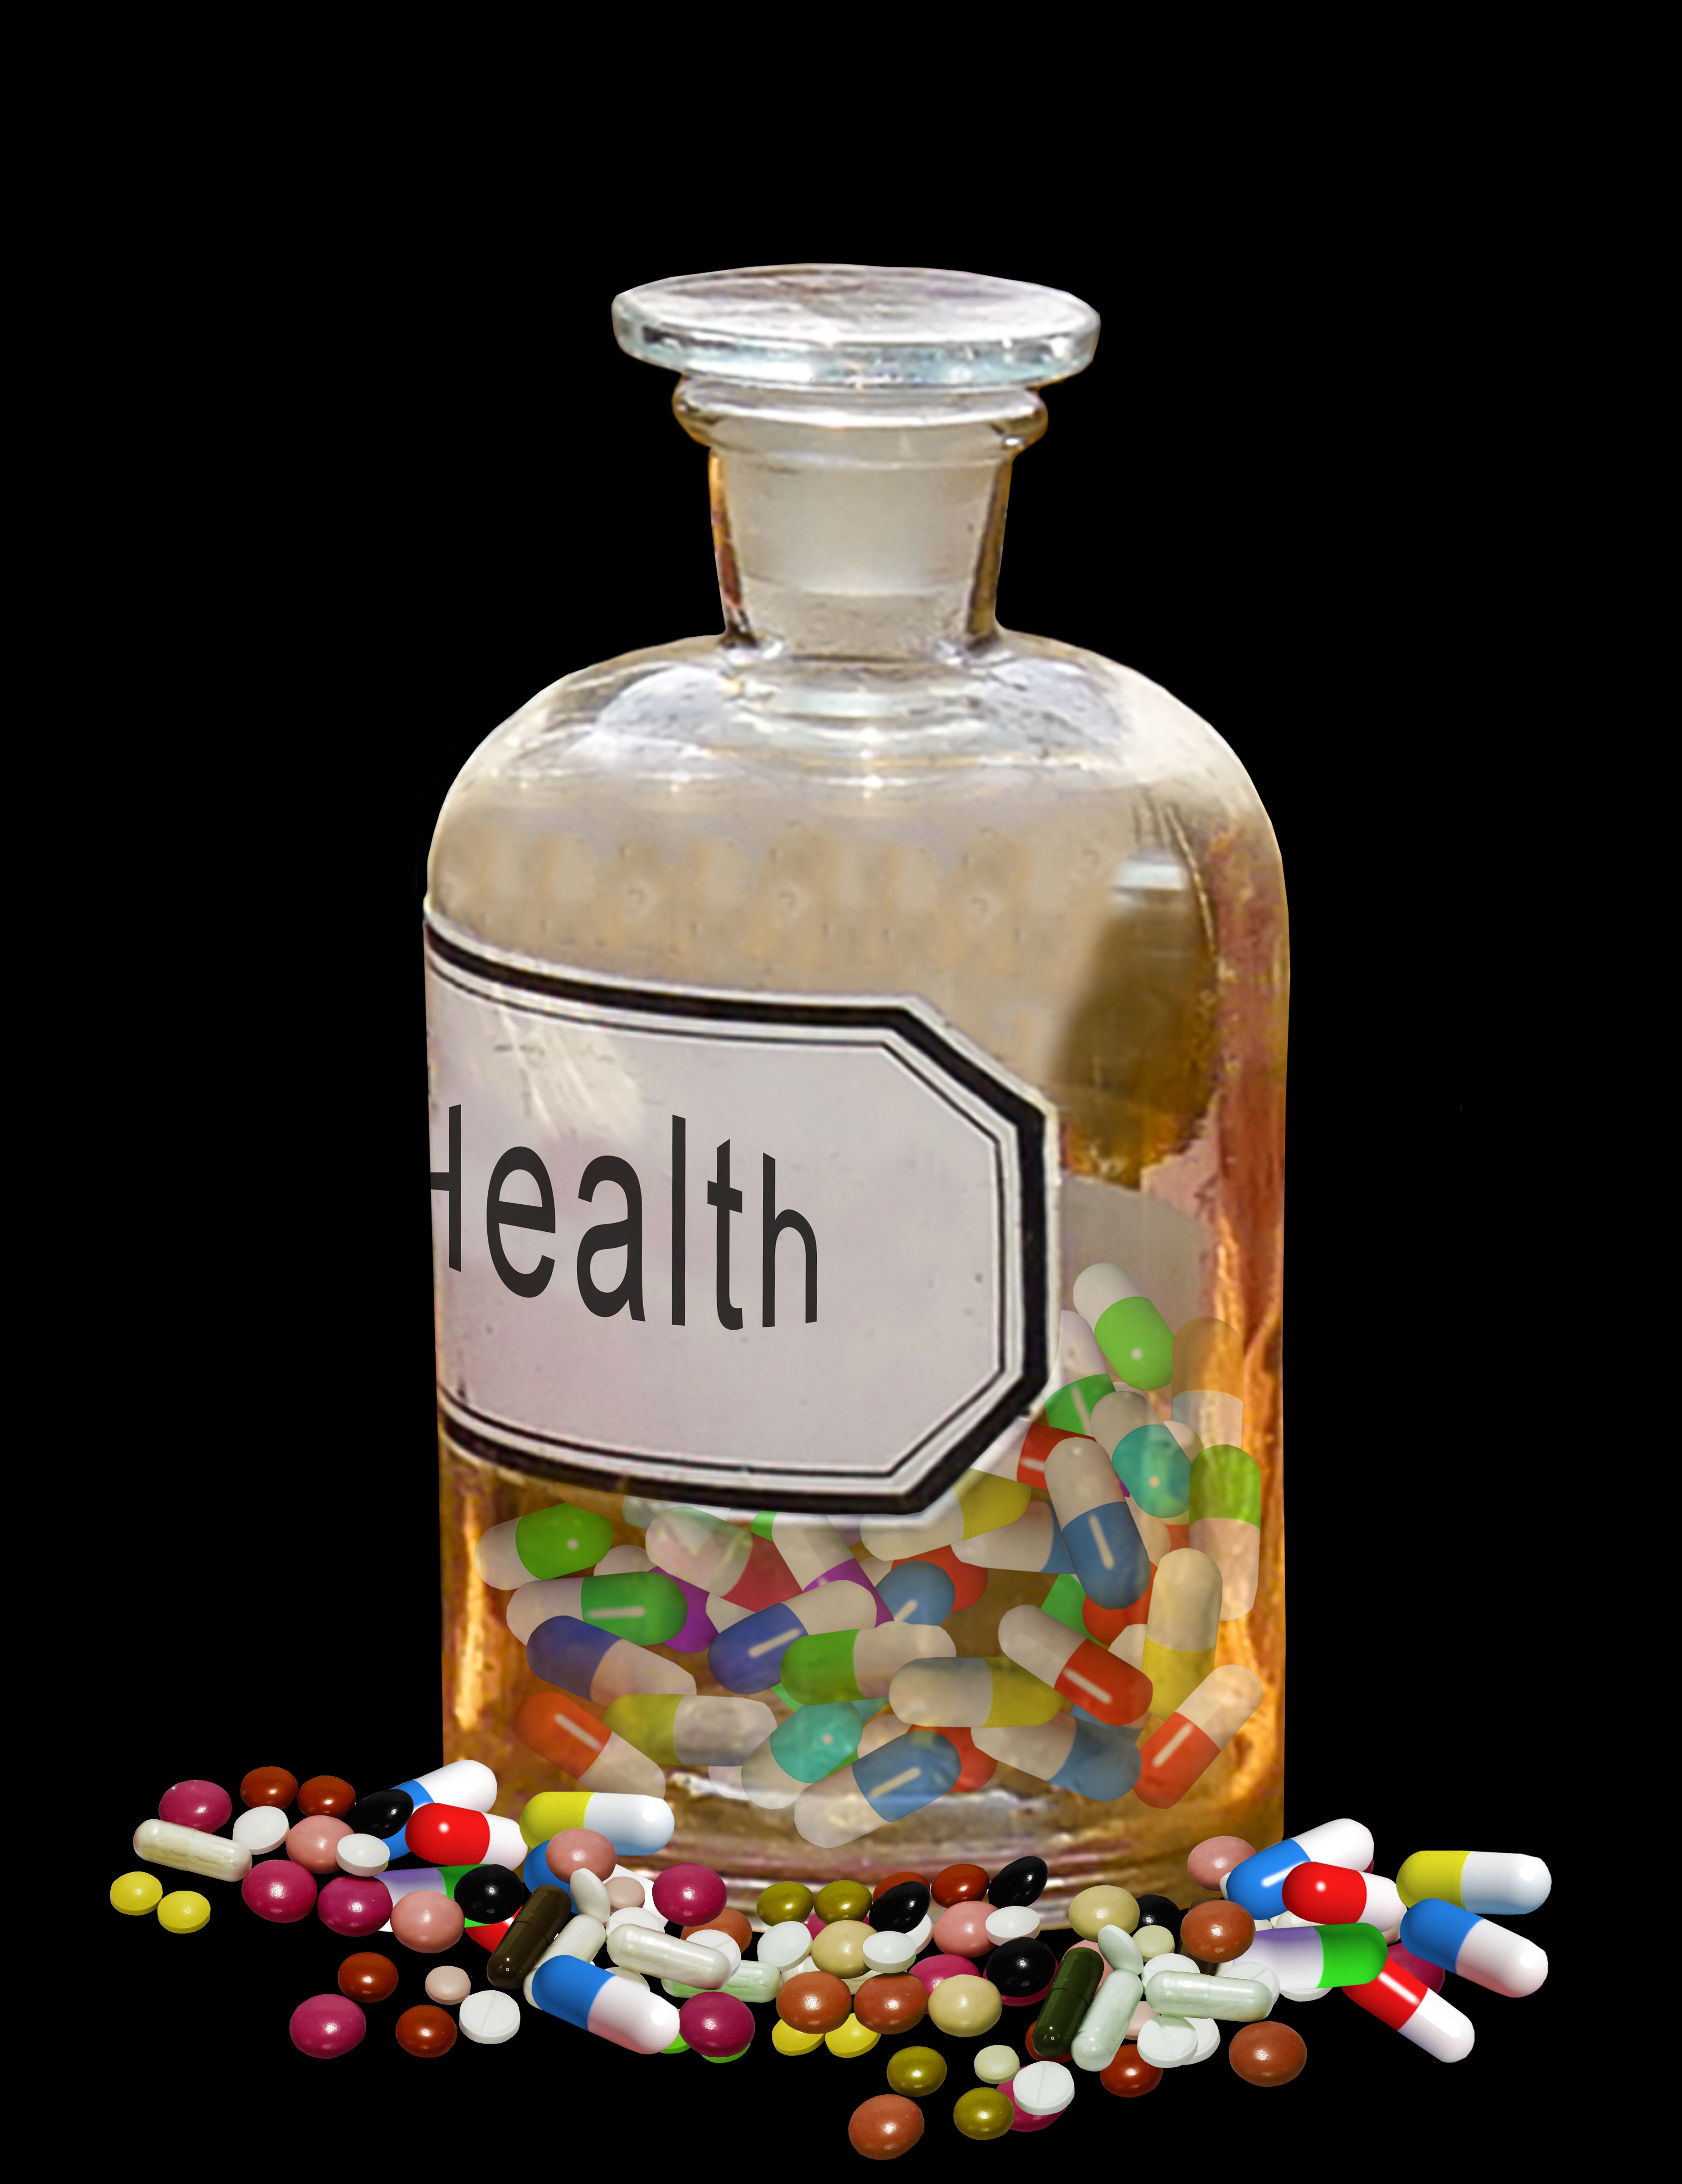
cold, food, bottle, medicine, glass bottle, capsule, pharmacy, drug, bless you, tablets, flu, medical, chemistry, treatment, disease, medicinal products, pill, distilled beverage